Lower Hardres

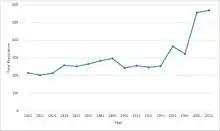

Statistics from the census dating back to 1801 at the earliest offers a foundation for determining population growth. From the data collected the population of Lower Hardres was found to be at 215 during 1801.